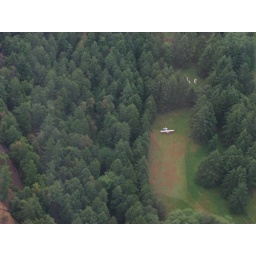
Somewhere in the Gulf Islands, there's a plane hanging out in a field waiting for a joyride.